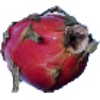
Label: Pitahaya Red 1